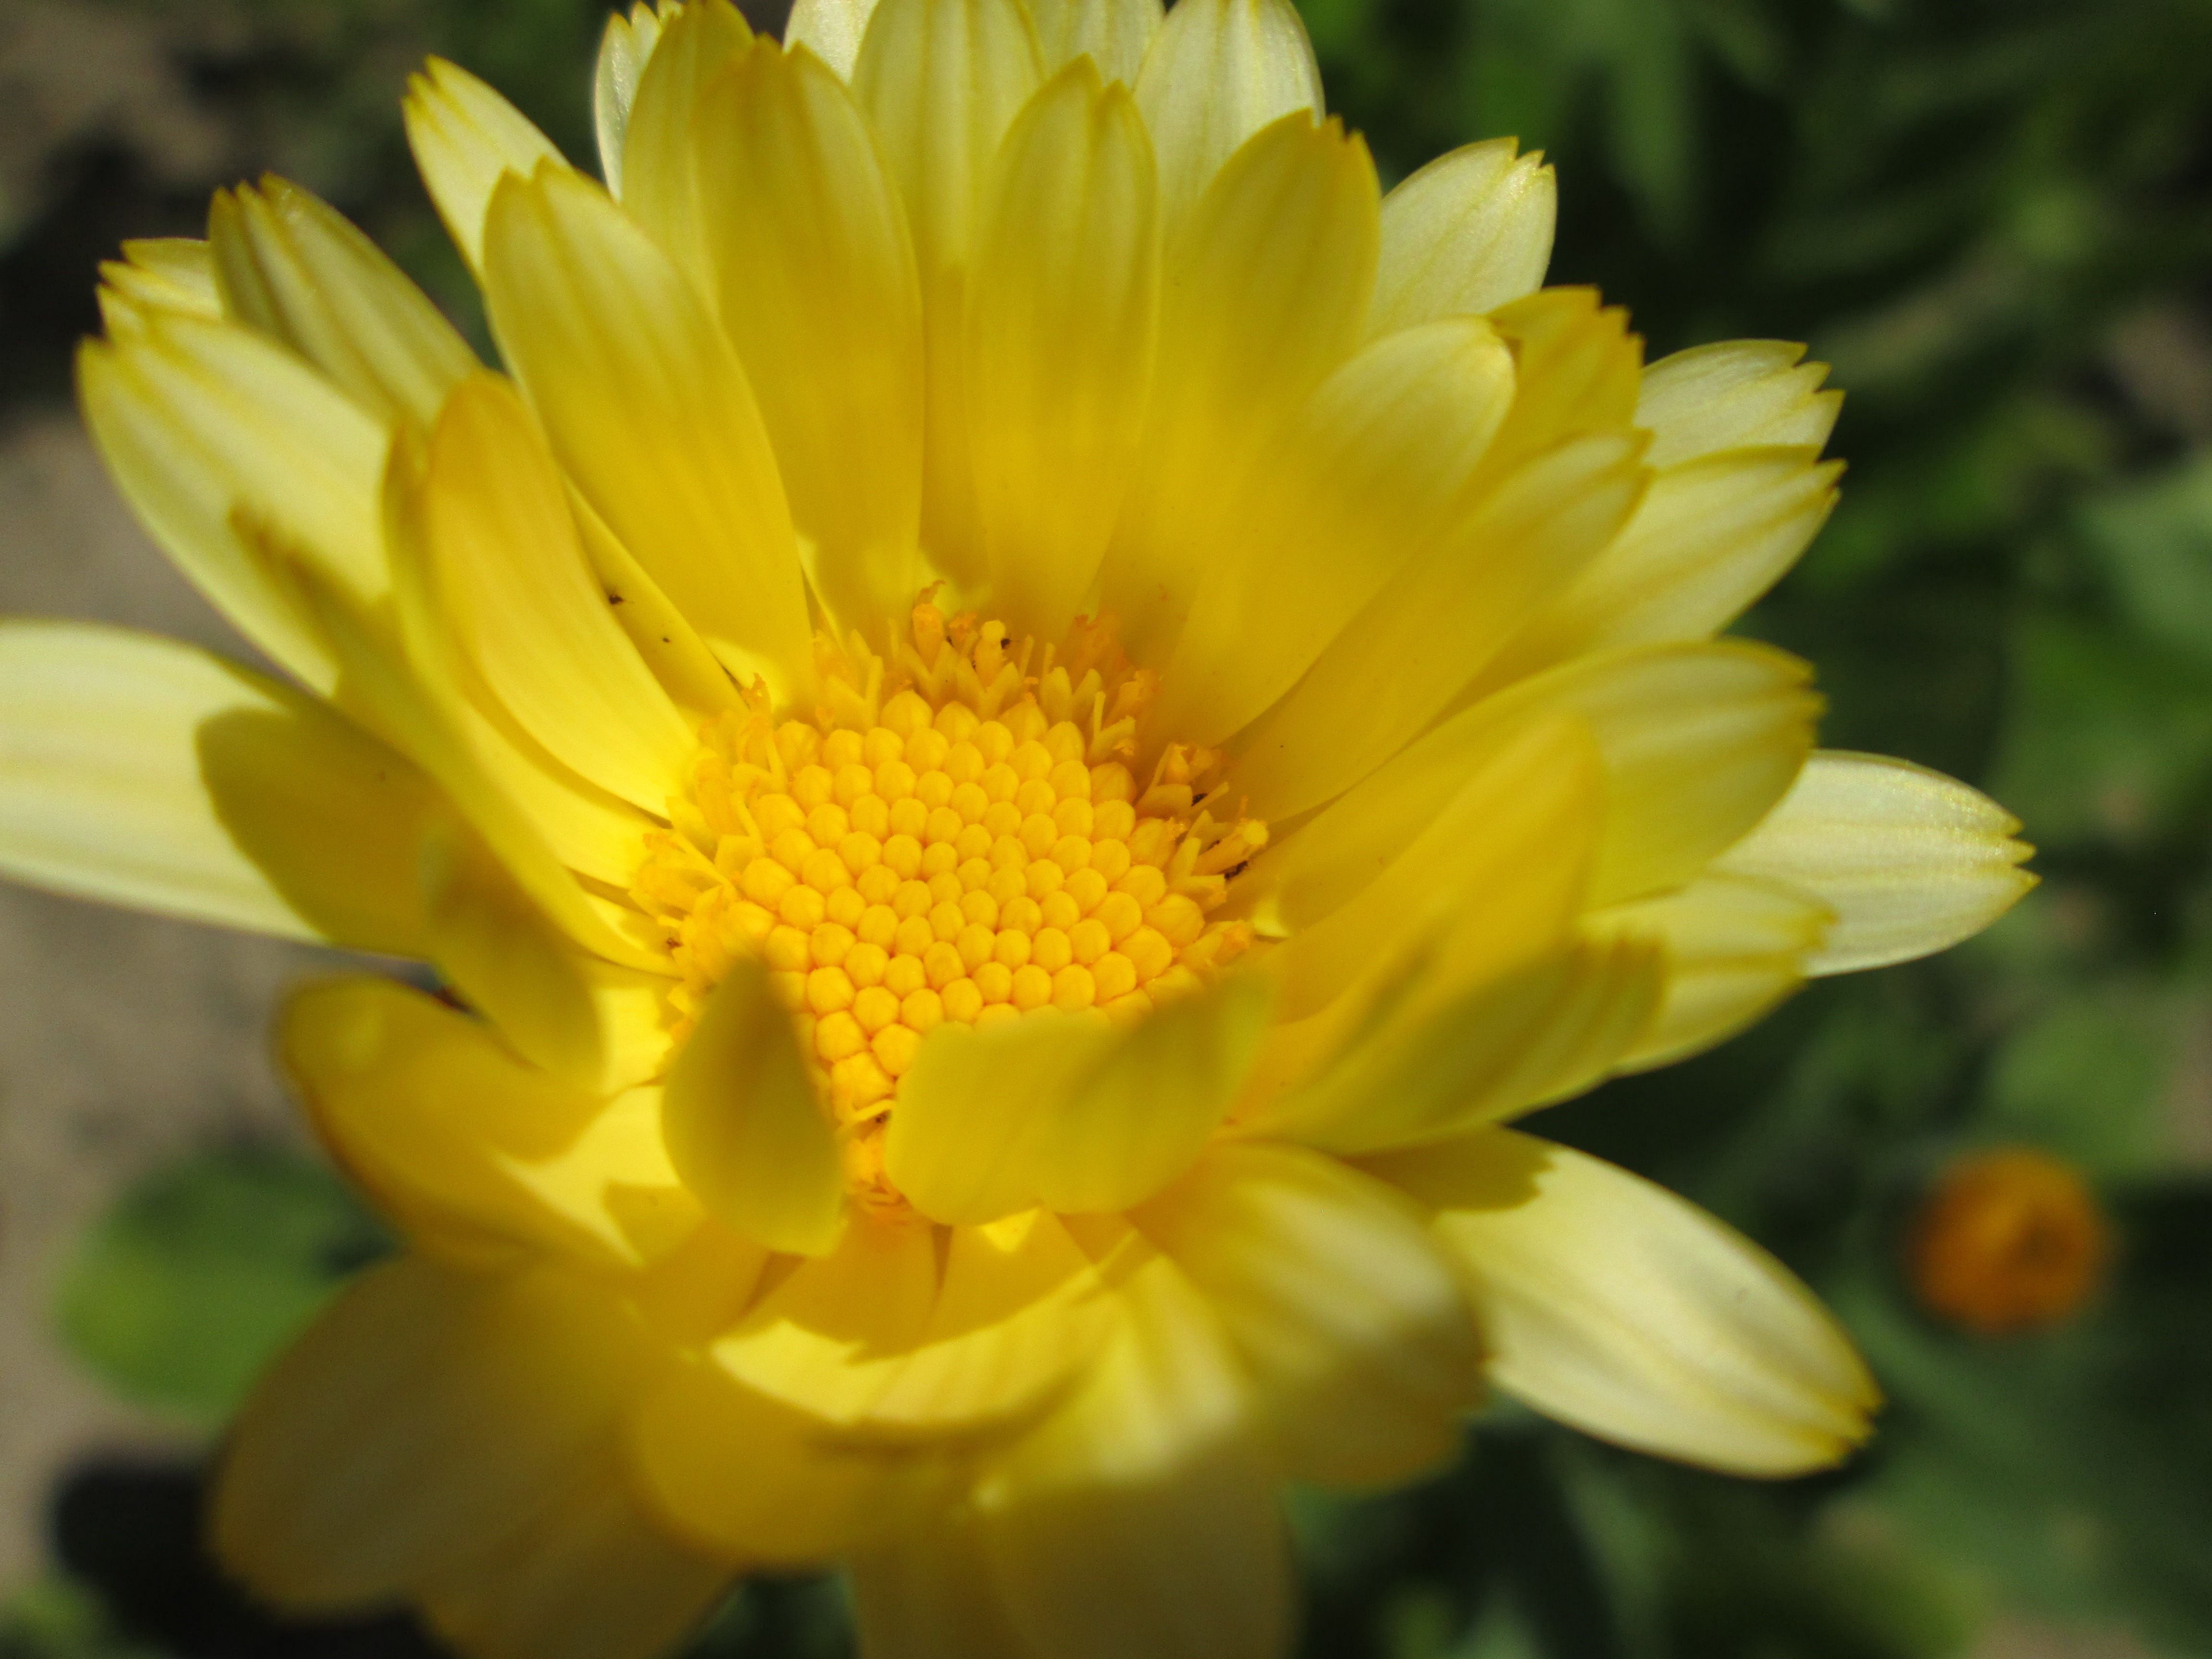
plant, flower, petal, herb, botany, yellow, garden, flora, wildflower, marigold, macro photography, flowering plant, daisy family, calendula, oxeye daisy, annual plant, land plant